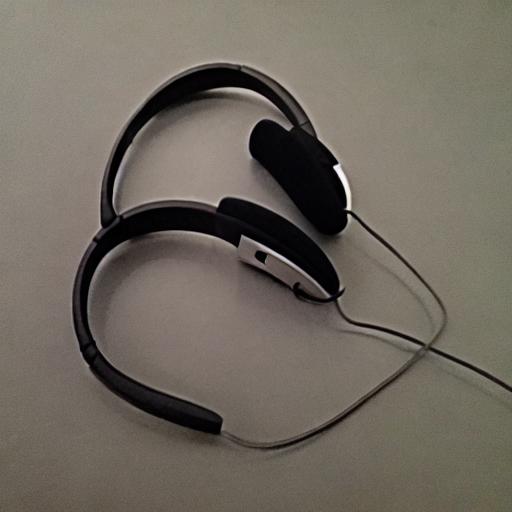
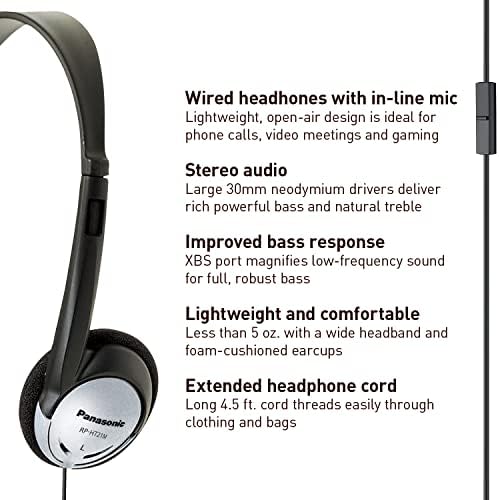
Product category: headphones
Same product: no